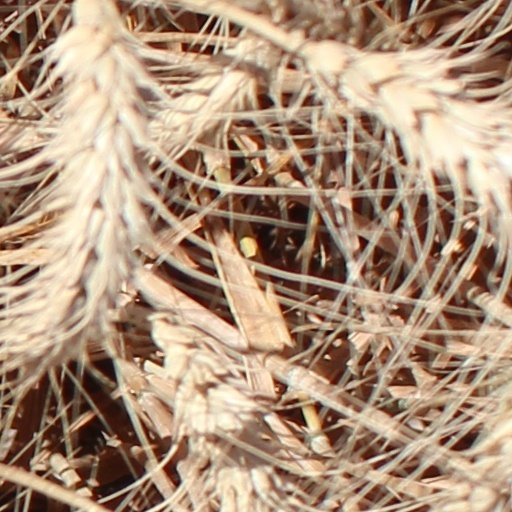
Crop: wheat